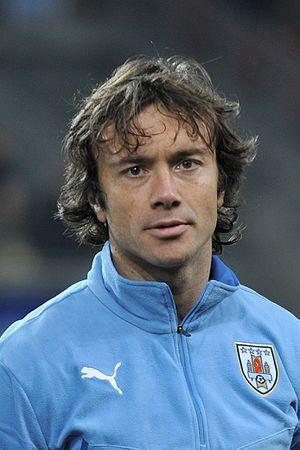
Diego Alfredo Lugano Morena, est un footballeur international uruguayen, défenseur central jouant pour l'équipe nationale d'Uruguay.